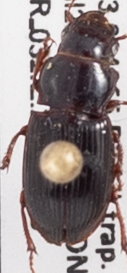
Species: Cratacanthus dubius
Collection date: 2022-07-13
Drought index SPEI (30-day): -1.362
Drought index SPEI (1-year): -2.09
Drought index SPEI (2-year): -1.69